Meet Christopher: An Osage Indian Boy from Oklahoma

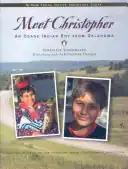

Meet Christopher: An Osage Indian Boy from Oklahoma is a 2008 book by Genevieve Simermeyer for middle school students.